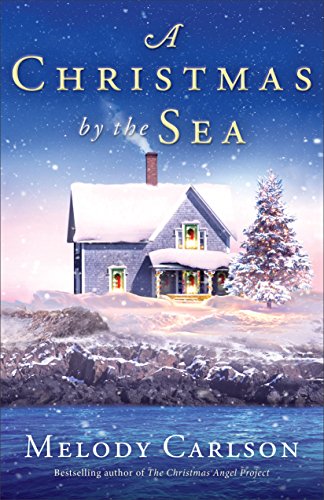
A Christmas by the Sea: A Christmas Novella
Category: Buy a Kindle
About the Author Melody Carlson is the award-winning author of over two hundred books with combined sales of more than six million. She is the author of many Christmas books, including the bestselling The Christmas Bus , The Christmas Dog , Christmas at Harrington's , The Christmas Cat , The Christmas Joy Ride , The Christmas Angel Project , and The Christmas Blessing . She received a Romantic Times Career Achievement Award in the inspirational market for her many books, including the Diary of a Teenage Girl series and Finding Alice . She and her husband live in central Oregon. Learn more at www.melodycarlson.com. Excerpt. A Christmas by the Sea By Melody Carlson Baker Publishing Group Copyright © 2018 Carlson Management, Inc.All rights reserved.ISBN: 978-0-8007-2271-5 CHAPTER 1 WENDY HARPER never considered herself a deceitful person. In fact, she was so scrupulously honest that it sometimes got her in trouble. Yet as she drove her jam-packed Subaru wagon over the Maine state line, she felt a gnawing sense of guilt. Maybe it was deceit by omission, but she knew it was wrong to let Jackson draw his own conclusions about their trip. Even if it was a convenient deception, she needed to convey the truth to her son. Without squelching his spirit — and hopefully before they reached their destination. Wendy turned on the wipers, praying there wasn't snow in the drops pelting her windshield. It was late November, and although Ohio had been unseasonably warm when they'd left home, she knew that weather could change in an instant on the eastern seaboard. She glanced over to see that Jackson had drifted off. He might be a preadolescent, but he always appeared younger and more vulnerable while sleeping. Of course, his sweet innocence only added to her mother lode of guilt. She resisted the urge to adjust his oversized glasses, currently resting cockeyed on his straight freckled nose, or to remove his bright blue earbuds. Best to let sleeping boys lie. Wendy knew her twelve-year-old was on the cusp of manhood. He was already as tall as her, and his voice had recently grown a bit deeper and cracked occasionally. Her best friend, Claire, claimed it was because Jackson was trying too hard to grow up and take his father's place. "He confided something to me last summer when he was helping me with yard work," Claire had disclosed just days ago. "He said Edward told him he'd have to become the man of the house ... you know, after ..." Wendy had been both surprised and dismayed to hear this. It was hard to believe her husband would say such a thing to a child. What a heavy load to lay on a nine-year-old. Yet it did explain Jackson's change of interests these past couple of years — giving up soccer and lacrosse, spending more time at home. She loved that he was reading more but hated seeing him turn into a young hermit. Jackson had even begged Wendy for home school, claiming he could keep up with his studies online. Worried about social isolation and lack of supervision, Wendy had promised to make this decision after Christmas. He'd protested, but a phone call from her grandfather's attorney provided the perfect distraction. Although Poppa had passed away last summer, Wendy had never expected him to leave her his beach cottage in Maine. When Jackson heard the news, he acted like they'd won the lottery! Even though she was touched by Poppa's generosity, her only goal was to get the property sold ASAP. "We gotta go there!" Jackson had declared. At first she balked, knowing they couldn't afford the round-trip airfare or the time a drive from Ohio to Maine and back would require. But Jackson kept pushing until she finally gave in. Taking a few days off work during Thanksgiving week sounded doable — and that way she could personally meet the Realtor, list the house, and hopefully sell the cottage quickly. That money would help her and Jackson immensely. The decision to drive to Maine was like a tonic for Jackson. A whole new boy, he'd even quit complaining about school. Of course, she eventually discovered that was because he'd been telling everyone that they were permanently relocating to Seaside, Maine. Despite her telling him to pack only enough for two weeks, he'd shoved everything he could fit into every crevice of her old Subaru. But his erroneous assumption had been so transformative that she'd simply kept her mouth shut. She just couldn't bear to rain on his happy parade. Oh, she attempted to dissuade him a few times. She'd warned him that the beach cottage was just a summer place that would be freezing cold in winter. But Jackson, ever the online researcher, insisted they could weatherize it themselves. "And I can chop firewood and fix things," he'd offered. Every obstacle she tossed his way was soundly batted back with stubborn youthful optimism. Even when she described the house as a tiny, run-down shack — probably dilapidated, rodent infested, and rotting — he totally dismissed her concerns. And as she'd stuffed the last box into the back of the Subaru, she'd noticed Edward's old toolbox wedged in a corner. Wendy glanced at her rearview mirror to see the stacked boxes and bags filling the back of her car. Unsure of what they'd find in the neglected cabin, she'd packed everything but the kitchen sink. And since her boss had generously granted her additional vacation time, they would be in Seaside for a while. Almost until Christmas. Of course, her packing and preparations had simply bolstered Jackson's confidence that they were "gone for good." And with each passing mile, his excitement and optimism had grown. While it made him a congenial traveling companion, it made her increasingly uneasy. She really needed to get him to understand their real purpose. In his enthusiasm, Jackson had gone online, researching all he could find about Seaside and the Maine coast. Now he was convinced that he would learn to fish and sail ... and to surf next summer. The more he'd shared his hopeful dreams the harder it became to disclose the whole truth. She hinted when she got the chance, but how could she admit that the real purpose of this trip was to spend a few weeks fixing up the beach cottage — then sell it? It would crush him. Wendy didn't know the real value of Poppa's beach cottage, but even if it was a dilapidated wreck, which was possible, she felt certain the beachside location would be enough to wipe out the medical bills that insurance didn't cover and provide a small safety net for her and Jackson. If she was lucky it might even pay off their student loans and seed a small college fund for Jackson. She was probably overly optimistic, but no matter what, it would help. She never discussed finances with Jackson, but Edward's battle with cancer had left her deep in debt. Even after selling their home, which had little equity, and moving to an "affordable" apartment, she'd been unable to climb out. Edward hadn't worked long enough before getting sick to have much in social security benefits. Certainly not enough to support them. So inheriting Poppa's sea cottage felt like a gift from God — just what they needed to get back on their feet. She was determined, no matter how much Jackson loved it and protested, the cottage must be sold. Jackson suddenly sat up, giving her a start. "Are we there yet?" He chuckled at his own gaffe. "Sorry, Mom — you warned me not to say that again." "Well, as it turns out, we passed the Maine state line around noon and —" Jackson let out a happy whoop. "You should've woken me up. How much longer till Seaside?" "I really hope to get there before dark. Why don't you check the GPS and tell me our ETA." She knew how Jackson liked acronyms. Within seconds, he reported that they would arrive at their destination in three hours and seven minutes. "According to my calculations, that will be about 3:54," he declared. "Unless we stop." "Well, I do need a pit stop and we need gas. I don't think Seaside even has a gas station," she told him. "And I'm kinda hungry." "We'll grab a quick bite and eat it in the car to save time." "Sunset is supposed to be at 4:09," he told her. "That's because Maine is so far north. The shortened daylight time might take some getting used to, but I heard the long summer days make up for it. Do you know that the astronomical twilight lasts until almost eleven o'clock in late June? That'll be so cool." "I don't know what an astronomical twilight is, but I do remember very late summer evenings." She grimaced to think of how he'd never get to experience that. "Did you go to Seaside every summer as a kid?" he asked with interest. "Every summer I can remember. Well, until I was seventeen. I had a job that summer — and then it was college and the distractions that came with it." "Like getting married?" he teased. "Right. After graduation, Dad and I moved to Cincinnati for his work. And not long after that, you came along, and, well, life just got busier and busier." She remembered how she used to long for Seaside, like clockwork, every summer — even more so when it got hot and humid in Ohio. "So you haven't been back in almost twenty years? That's like a whole 'nother lifetime, Mom." "Seems like it to me too. But even so, I can remember every bit of it like yesterday." "Tell me more about it, Mom. You haven't really given me that many details." She considered how to paint this picture without making it too rosy — or being disingenuous. "Well, the ocean is beautiful. That obviously won't have changed. And you'll see it soon enough." "What about our house, Mom? And don't tell me it's falling down." "The house ..." She imagined the picturesque cottage with its weathered cedar shingles and white painted trim. "Well, I do recall the toilet had to be flushed twice ... and the musty smell of the back porch and how the front porch sagged a little." "Tell me something good, Mom." "Let's see ... the living room had this massive rock fireplace. I think my great-grandfather built it. The stonework was really pretty ... although the fire would smoke up the house on a windy day." She sighed. "But the truth is I loved that smell. It would seep into my clothes, kind of like being around a campfire. And then there was my little dormer bedroom. It was tiny, but I loved it. My window looked out over the sea." She smiled at Jackson. "In fact, you can use that room if you like." Although she wasn't eager to take occupancy of her grandparents' downstairs bedroom, it would be the "grown-up" thing to do. "Awesome!" He nodded. "Tell me more about our house." "My next-favorite room was probably the kitchen. It had a big old gas stove and a linoleum floor that squeaked when you walked. There were buttery yellow cabinets and blueand- white checked curtains on the windows. And Gammi used to make the best clam chowder — from clams that we dug ourselves. I hope I can find her recipe." "How old were you when your grandma died?" "I was in college," she said sadly. "And then your parents died right after that?" His voice was laced with longing and she felt bad for the way her son had been deprived of extended family. Edward's parents had their own busy lives down in Fort Lauderdale, and hers had been killed in the car wreck. "It was a few years later — you weren't even one when my parents died." "But you must've been close to your grandpa? I mean, since he left you his beach house." "I never thought that we were close, exactly. Poppa was a pretty stern man. At least I thought so when I was little. He always seemed very serious and set in his ways. But he did love to go fishing — and sometimes he took me with him." She hadn't even told Jackson about Poppa's boat, but she doubted it was still around. "I do know that Poppa loved me. And he really loved Gammi. I never doubted that. But I spent most of my time with Gammi. She was always willing to go down to the beach with me, or ride bikes into town. And on a rainy day, she could always come up with something fun to do — card games, puzzles, baking. She was a very good artist and taught me a lot about painting." "Maybe that's why you're such a good artist, Mom." "Well, that's an overstatement ... but maybe someday I'll have time to take it up again." "So it was just you and your grandparents there — for the whole summer every summer?" "Sometimes Aunt Kay and Uncle Rob and my cousin, Larry, would come. But they never stayed long." She chuckled. "But that was fine with me since Larry and I never really got along too well." "Why not?" "I don't know ... I guess he wasn't interested in outdoor things." "Not interested?" Jackson frowned. "He never wanted to do anything. He didn't want to go fishing or clamming or shell gathering. I couldn't even get him to build a sandcastle with me." "Sounds pretty boring." "Yeah. I always felt relieved when they went home." "What about your parents? Did they ever go to Seaside with you?" He sounded intent on fitting all the puzzle pieces of this fragmented family together. "Not much. They both had their work and their lives in the city. My mom would show up sometimes on a weekend, you know, since Gammi and Poppa were her parents. But I always got the impression she was just putting in her time. She didn't like being there. She'd complain about the wind or the dampness or how sand was in everything. Plus my mom didn't like seafood at all. And Poppa loved fishing almost better than anything. That's about all we ate. Probably one reason I love all kinds of seafood now." "Well, your grandpa must've loved you a lot, Mom, to leave his cottage to you like he did." "I think he knew how much I enjoyed being there. He left his other house, in upstate New York, to my cousin, Larry. And since there were only two grandkids, I suppose it seemed fair to leave the cottage to me." She felt a different wave of guilt now, wishing she'd taken Jackson to Seaside sooner ... while his great-grandfather was still living. Although she'd faithfully sent cards and letters and photos to Poppa, she'd never been able to make the trip back there. Certainly she'd had plenty of good excuses — work and life demands and then Edward's illness. But now it was too late. "What was your most favorite thing about summers in Seaside?" "My most favorite thing?" She considered this. "With so many wonderful memories, it's hard to say. I loved just being at the cottage with Gammi. I also enjoyed getting ice cream in town ... and fishing with Poppa ... but my most favorite thing was probably the beach itself. Seaside has a good shell-collecting beach. I loved going out early in the morning, searching for treasures." "Yeah, I read about the beach. It sounds cool." "And my grandparents were fabulous beachcombers. The cottage was full of all sorts of shells and sea glass and whatever they'd drag home after a storm." "Do you think they're still there? The shells and stuff?" "Oh, I don't know ... I hope so." Seeing the rain had stopped, she turned off the wipers. "I'd always hoped to find a sand dollar on that beach." She noticed signage for the town up ahead and turned on her signal to exit. "But I never found a single one. Gammi and Poppa only had three sand dollars. They kept them up on the mantel. Hopefully, they're still there." As Wendy pulled into the gas station and convenience market, she felt a small rush of excitement. Maybe this was what Jackson felt — the eager anticipation for what lay ahead. As they emerged from the car, she got a whiff of what smelled like pungent sea air — or maybe it was her imagination. But in the same instant, she felt the child inside her waking up, demanding to know: Are we there yet? Was it really possible that her beloved Seaside was only a few hours away? Fortified with chicken tenders, potato skins, and drinks, Wendy and Jackson hurried back to the car just as the sky opened up and let loose another deluge of cold, pounding rain. As Wendy started the engine, turning the wipers on full blast, her earlier enthusiasm waned considerably. Her plan to disclose the truth to Jackson before their arrival loomed above her — just like the dark clouds overhead. "This is the best day ever," Jackson declared as he dipped a piece of chicken in the barbecue sauce. "I haven't felt this good since ... well, you know." She did know. So maybe it was okay to live in a delusion — even if only for a short while. Didn't she and Jackson deserve a small measure of happiness? Even if it was only temporary ... or delusional? Jackson deserved a break from his middle-school tormenters — and no one could deny that Wendy was overdue for a vacation. Even her boss acted eager for her to go. "Just be back by December 23rd," he'd reminded her on Friday. "I've planned an important full-day staff conference — a meeting of the minds and a bit of a holiday party. I want you there too." That gave them a little more than three weeks — plenty of time to fix up the cottage and place it on the market. Hopefully it wouldn't even take that long. The bigger question was, how long would it take for Jackson to realize how small and isolated Seaside truly was ... and how dead and boring it could get when winter set in? A generous dose of disillusionment might be just the ticket to get him to change his mind about becoming a permanent resident there. She could only pray. (Continues...) Excerpted from A Christmas by the Sea by Melody Carlson . Copyright © 2018 Carlson Management, Inc.. Excerpted by permission of Baker Publishing Group. All rights reserved. No part of this excerpt may be reproduced or reprinted without permission in writing from the publisher.Excerpts are provided by Dial-A-Book Inc. solely for the personal use of visitors to this web site. From the Back Cover Wendy couldn't believe she was standing here discussing toilets with a perfect stranger. Notthat he was perfect--although he was rather attractive. But he was obviously enjoying her discomfort a bit too much. He eased the bulky box from the shelf and onto the floor, leaning it against his leg. "So . . . you're new in town?" "Not exactly." She watched as he easily picked up the container. Was he trying to be friendly or actually hitting on her?When Wendy Harper inherits her family's beachside cottage in Seaside, Maine, she sees it as a way to finally pay off the debts that have mounted since her husband died. Her twelve-year-old son Jackson sees it as an exciting new start in a life that has grown rather gray without his father. Before it can be sold, the neglected property must be renovated. Wendy and Jackson move in--temporarily, she reminds him--in order to fix the place up before Christmas. But the charming town, along with local craftsman Caleb Colton, pulls on Wendy. She knows that the most responsible thing to do is to sell the cottage and return to Ohio, but the lure of the sea--and a fresh start--is hard to resist. From the Inside Flap Melody Carlson is the award-winning author of over two hundred books with combined sales of more than six million. She is the author of many Christmas books, including the bestselling The Christmas Bus , The Christmas Dog , Christmas at Harrington's , The Christmas Cat , The Christmas Joy Ride , The Christmas Angel Project , and The Christmas Blessing . She received a Romantic Times Career Achievement Award in the inspirational market for her many books, including the Diary of a Teenage Girl series and Finding Alice . She and her husband live in central Oregon. Learn more at www.melodycarlson.com.
Features: When Wendy Harper inherits her family's beachside cottage in Seaside, Maine, she sees it as a way to finally pay off the debts that have mounted since her husband died. But before it can be sold, the neglected property must be renovated. She and her 12-year-old son Jackson move in--temporarily, she reminds him--in order to do the work themselves, even though Christmas is coming. The charming town, along with local craftsman Caleb Colton, pulls on both Wendy and Jackson, who even registers himself for school in a bid to get his mom to move them there permanently. Wendy knows that the most responsible thing to do is to sell the cottage and return to Ohio, but the lure of the sea is hard to resist.Join award-winning author Melody Carlson for a Christmas story that will warm your heart and have you dreaming of your own enchanted seaside holiday.